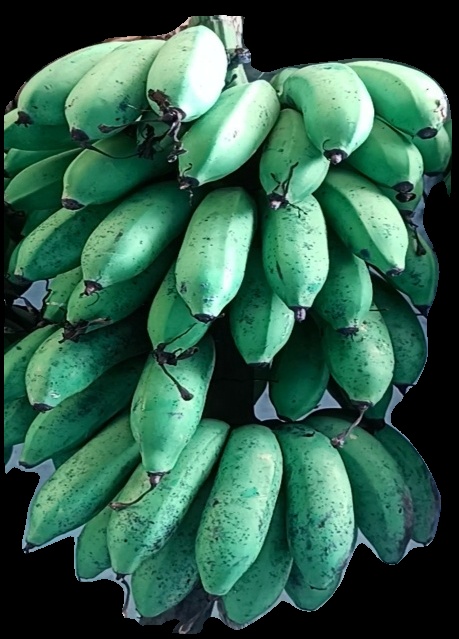
Variety: rasbale
Grade: grade2